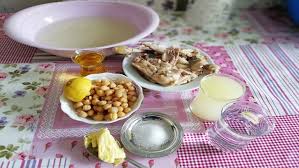
Yemek: pirinc_pilavi